LGBTQ culture in Berlin

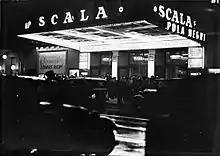
The Scala variety theater, Lutherstraße 22–24 (Martin-Luther-Straße 14–18), Berlin-Schöneberg (Willy Pragher, 1936)

In 1950 the GDR (East Germany) returned to the pre-NS version of Section 175; Section 175a continued to be applied. From the late 1950s homosexual acts among adults were no longer punishable. In 1968, the GDR enacted a completely new penal code, which made same-sex sexual acts with minors a punishable offense for both women and men in § 151. With effect from July 1, 1989, this paragraph was deleted from the East German law books completely.